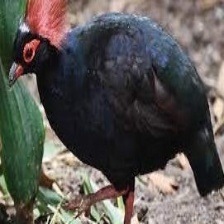
Species: CRESTED WOOD PARTRIDGE
Scientific name: ROLLULUS ROULOUL
ImageNet parent category: partridge